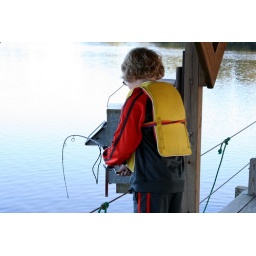
Coleman family at lake house in Texas October 2007 Day One-56